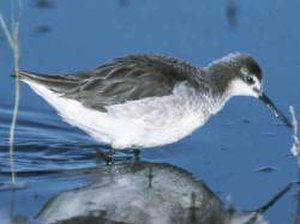
Svømmesnepper / Arter
Svømmesnepper er en slægt af vadefugle. Der findes tre arter, som alle yngler på den nordlige halvkugle. Alle tre er truffet i Danmark, men kun odinshane og thorshane er hjemmehørende i Europa, mens amerikansk svømmesneppe optræder som en sjælden strejfgæst.